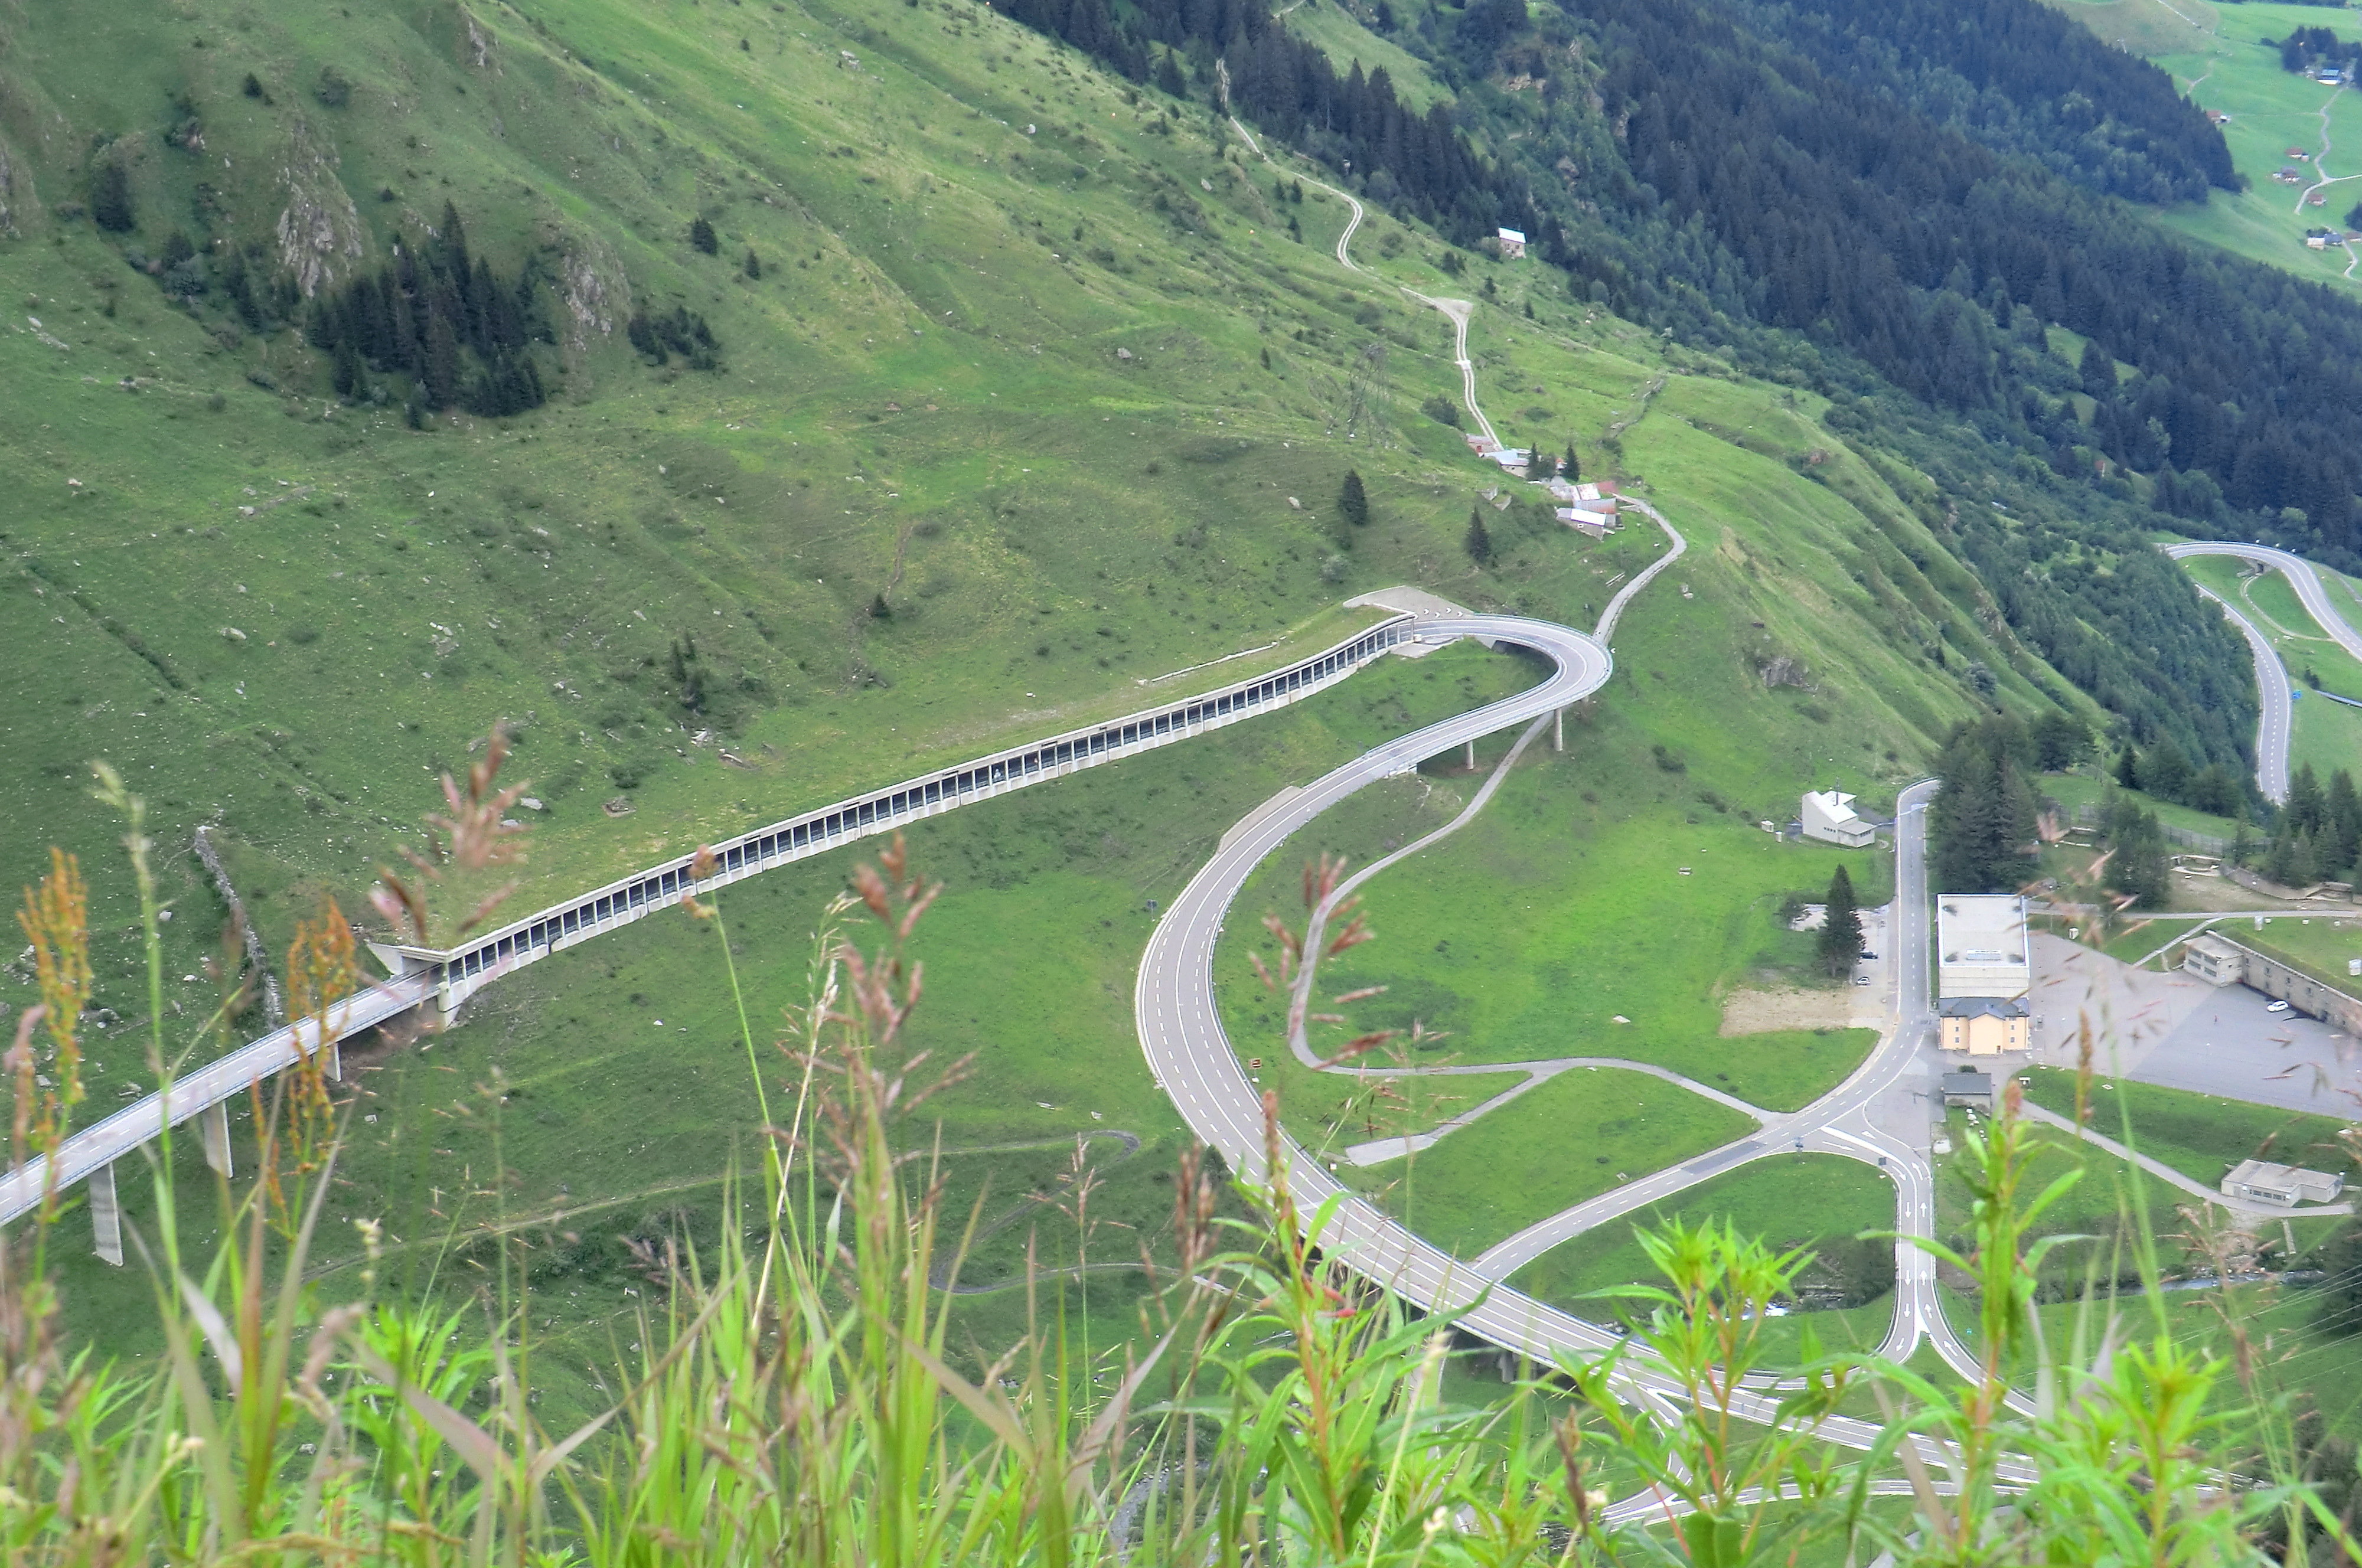
Gotthardpass, mountains, road, mountain pass, nature reserve, mountain range, hill station, mountain, mount scenery, grass, hill, alps, landscape, highway, controlled access highway, pasture